1936 Lithuanian parliamentary election

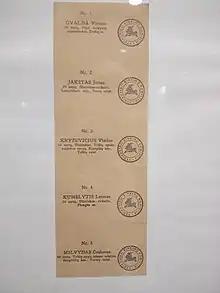
Ballot papers

Parliamentary elections were held in Lithuania on 10 June 1936, after a new law on holding elections was issued by presidential decree.